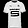
Label: T - shirt / top